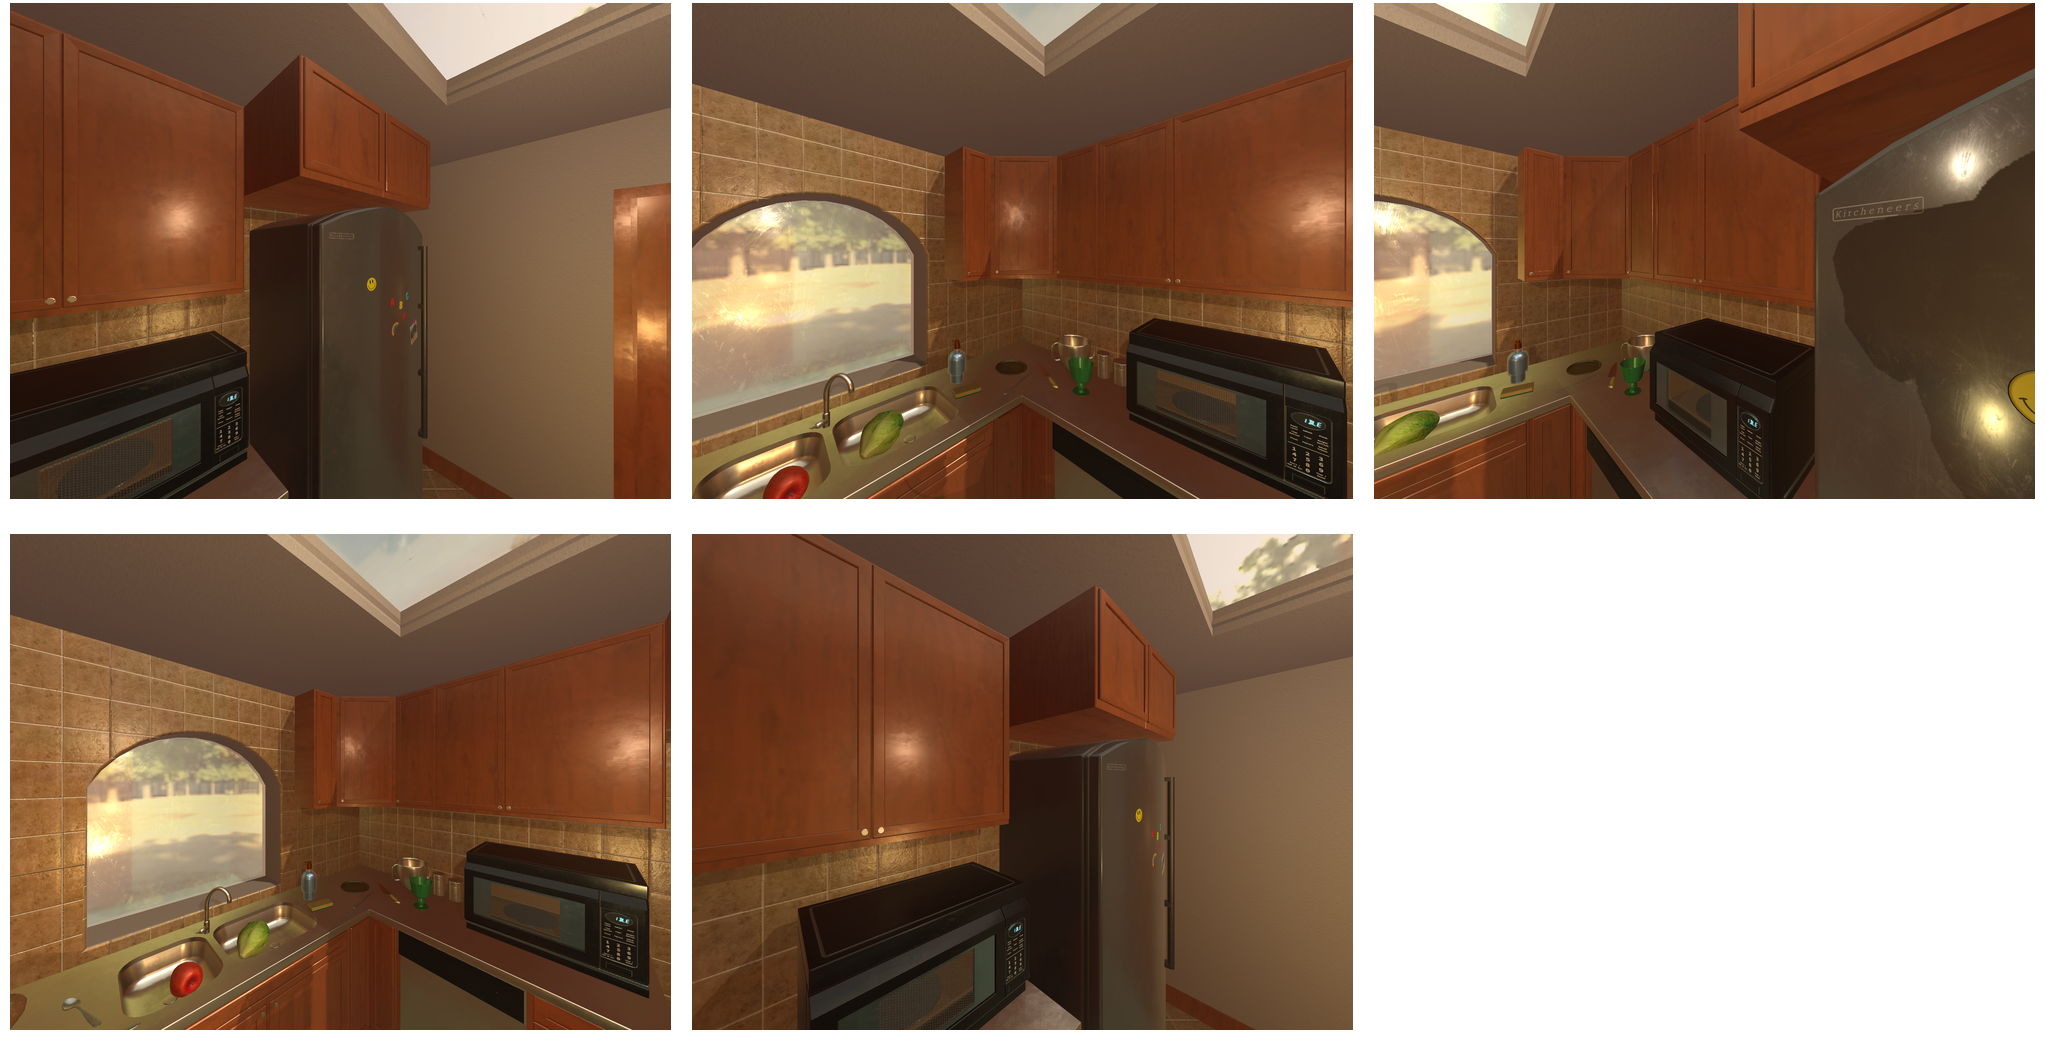Task instruction: Set the microwave oven heating time.
Answer: {"task_instruction": "Set the microwave oven heating time.", "nodes": ["button", "microwave oven"], "edges": [{"functional_relationship": "adjust", "object1": "button", "object2": "microwave oven", "spatial_relations": ["right_of", "close"], "is_touching": true}], "action_type": "press", "function_type": "device_control"}